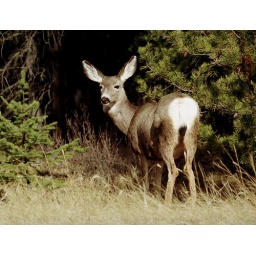
Shot from the car window near Jasper, Alta.